Conversations about Important Things

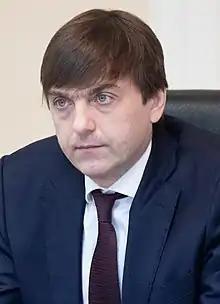
Sergey Kravtsov, one of the architects of "Conversations about Important Things", in March 2020

Conversations about Important Things, or Important Conversations for short, is a name for a series of compulsory school lessons in Russia that covers various topics from the Russian government's perspective, such as national identity, public holidays, and world events. "Important Conversations" lessons take place every Monday morning during the school year, following the flag-raising ceremony.